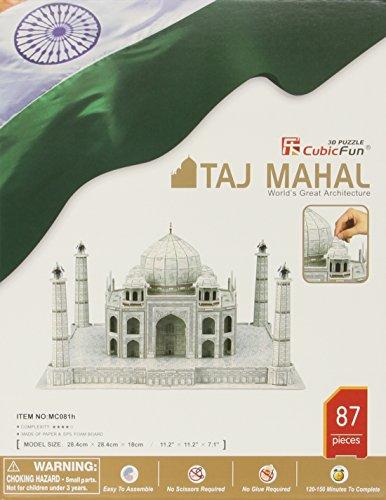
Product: Taj Mahal 3D Puzzle With Book 87-Piece
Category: Toys & Games | Puzzles | Brain Teasers
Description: Great Condition.
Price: $19.99
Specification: ProductDimensions:11.2x11.2x7.1inches|ItemWeight:15.2ounces|ShippingWeight:15.2ounces(Viewshippingratesandpolicies)|DomesticShipping:ItemcanbeshippedwithinU.S.|InternationalShipping:ThisitemcanbeshippedtoselectcountriesoutsideoftheU.S.LearnMore|ASIN:B002L30G1W|Itemmodelnumber:CFMC081H|Manufacturerrecommendedage:5-15years